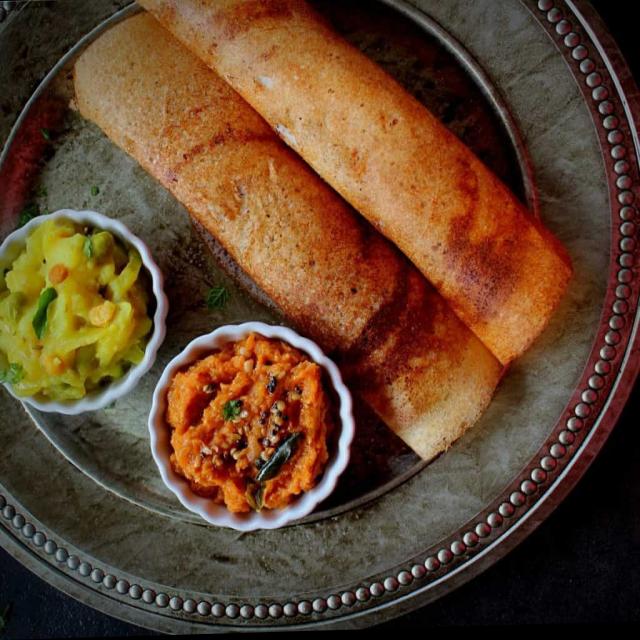
Dish: masala_dosa